Chandimandir Cantonment

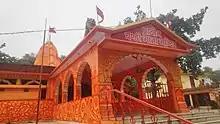
The front gate of Chandi Mandir which lies within Chandimandir Cantonment in Panchkula district of Haryana.

Chandimandir Cantonment is a military cantonment of the Indian Army located in Panchkula district at the foot of the Sivalik Hills adjoining Panchkula city in Haryana. It is the headquarters of the Western Command of the Indian Army.